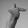
ASL letter: T